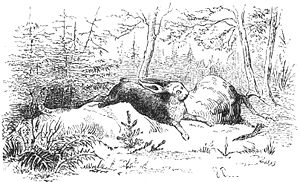
Juletræ / Historisk oprindelse
Vilhelm Pedersens illustration til H.C. Andersens eventyr Grantræet.
hare
Et juletræ er et grantræ, som i juletiden placeres indendørs og pyntes med julestjerne, julehjerter og anden juletræspynt.